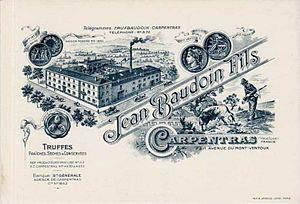
Jean Baudoin de Carpentras, truffes du Mont-Ventoux
Le marché aux truffes de Carpentras est l'un des plus importants marchés de France, tant par la quantité que par la qualité de ses truffes et le respect des normes. Il attire à la fois nombre de professionnels : restaurateurs, courtiers, négociants, conserveurs, etc. mais aussi des particuliers assurés d'y trouver sans peine la vraie Tuber melanosporum ou truffe noire. L'importance des transactions qui y sont faites tous des vendredis de la mi-novembre à la mi-mars, font que ses prix servent de référence aux autres marchés aux truffes.